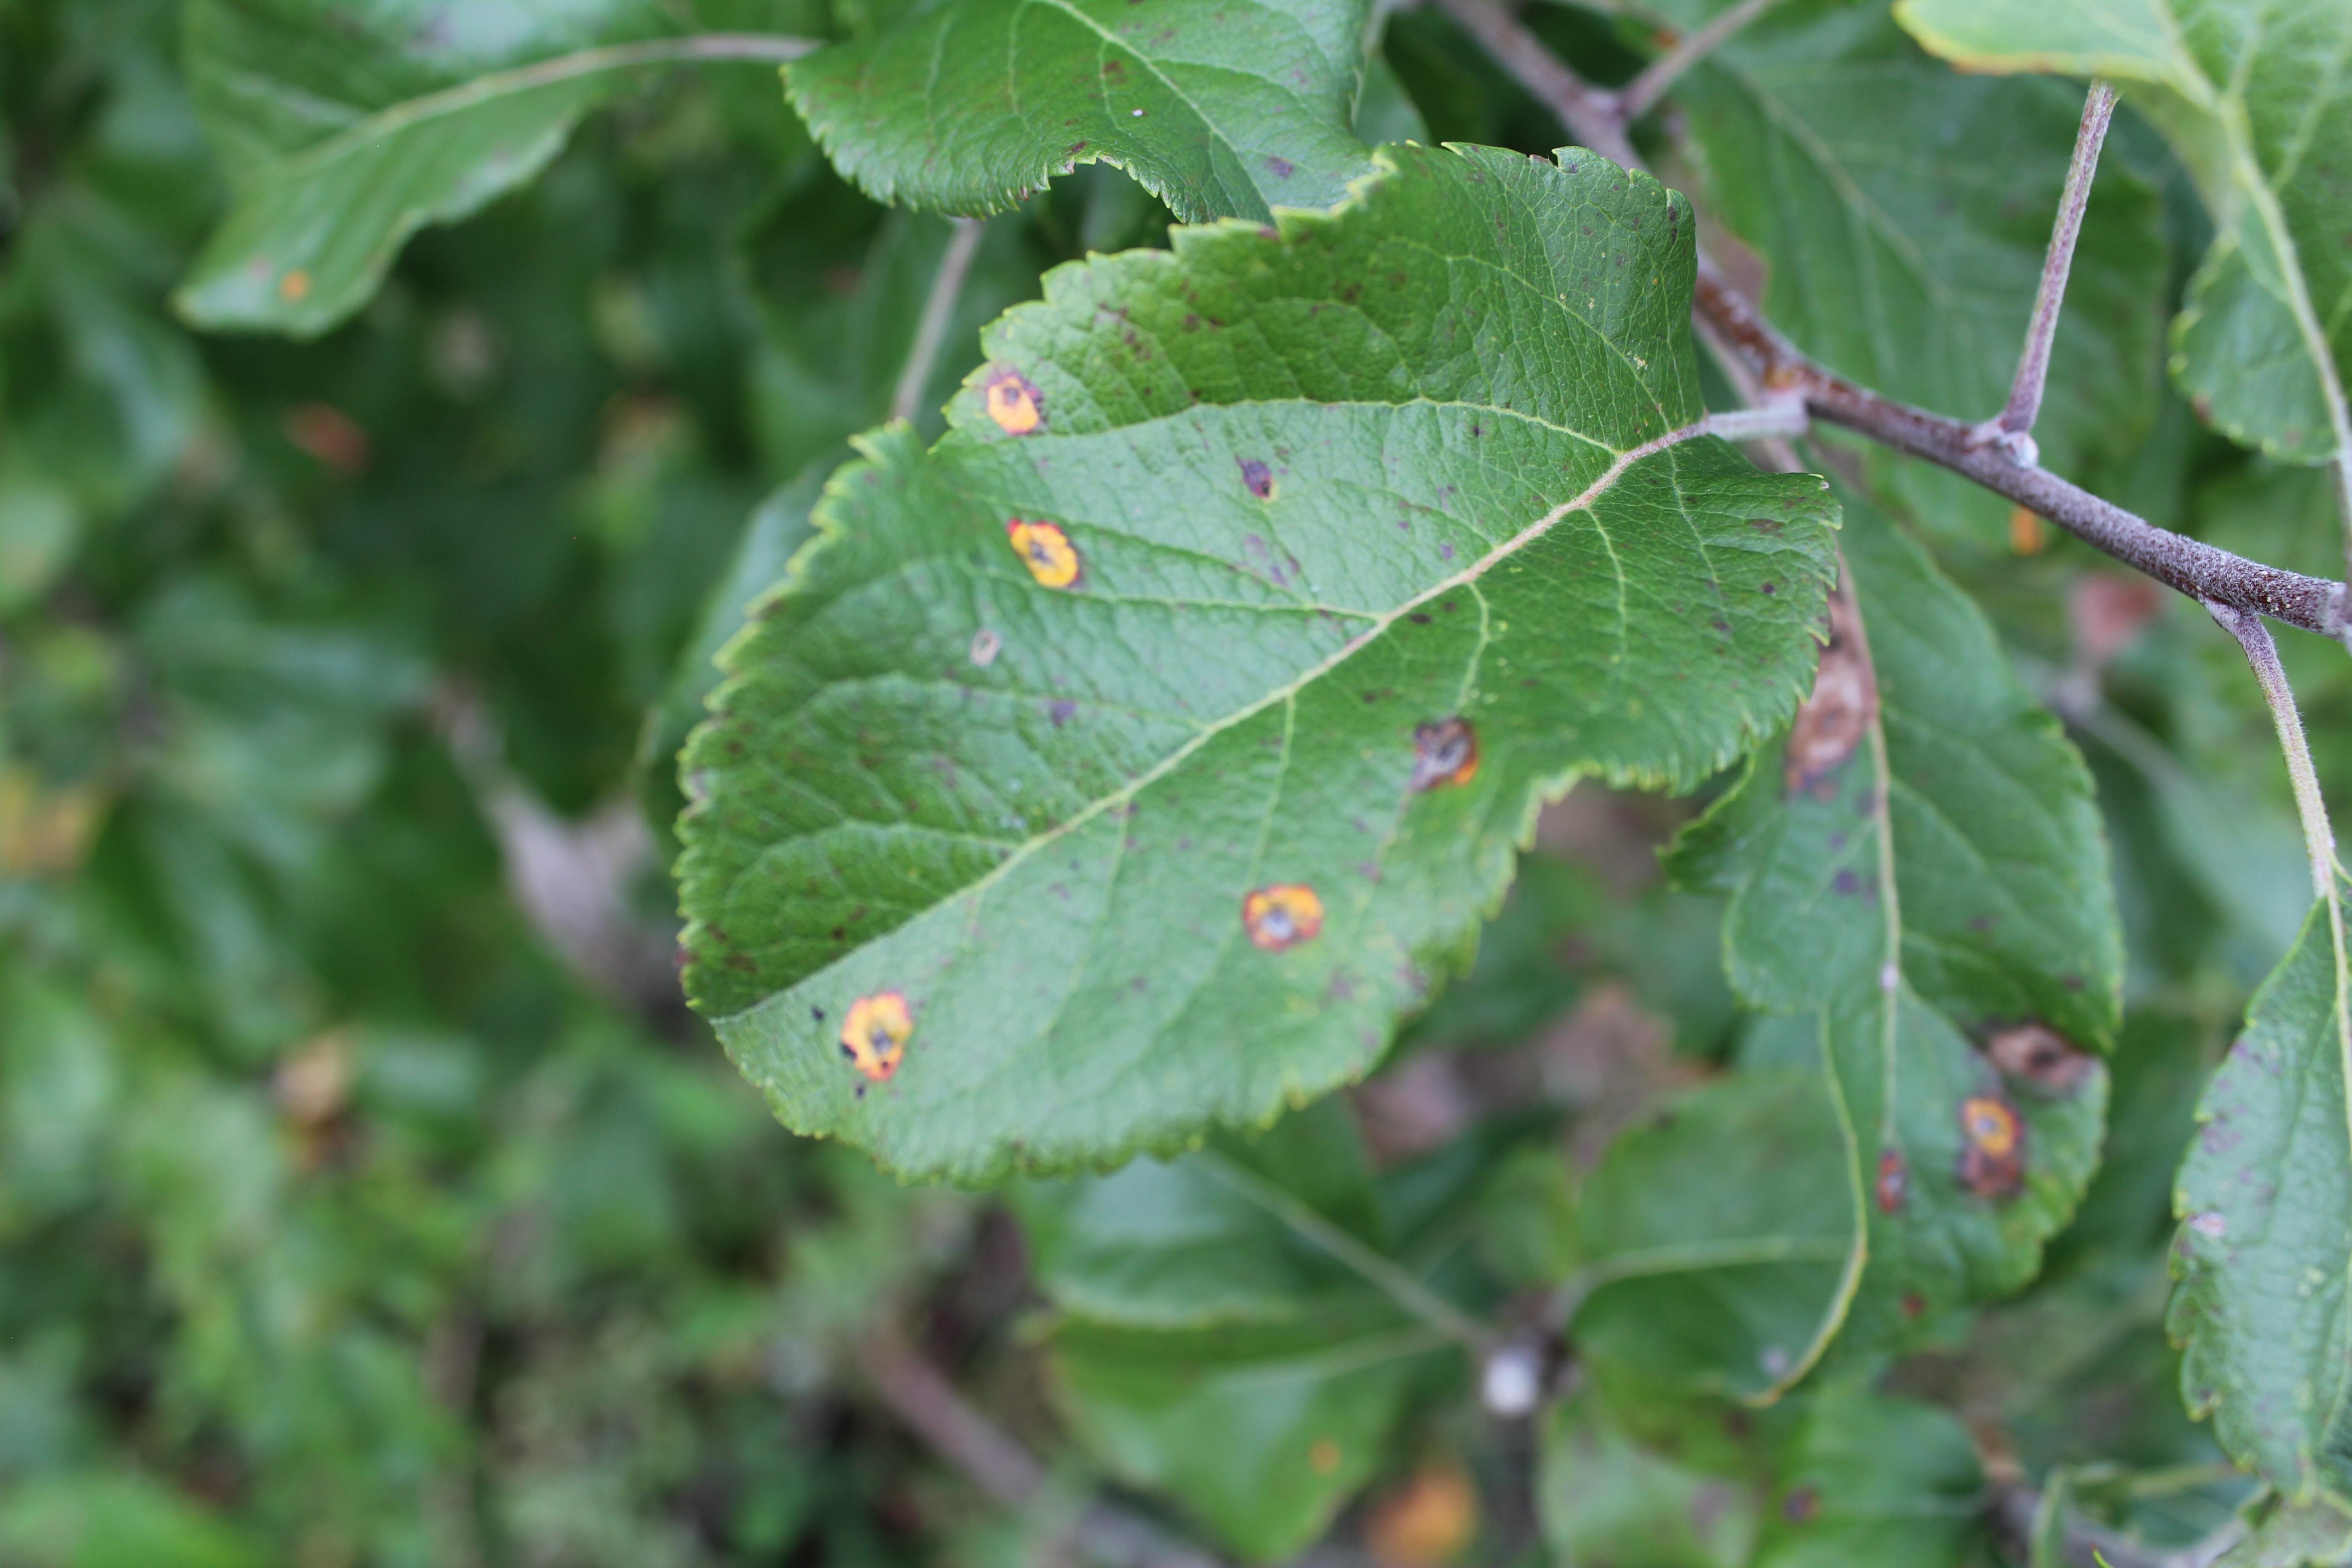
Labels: rust